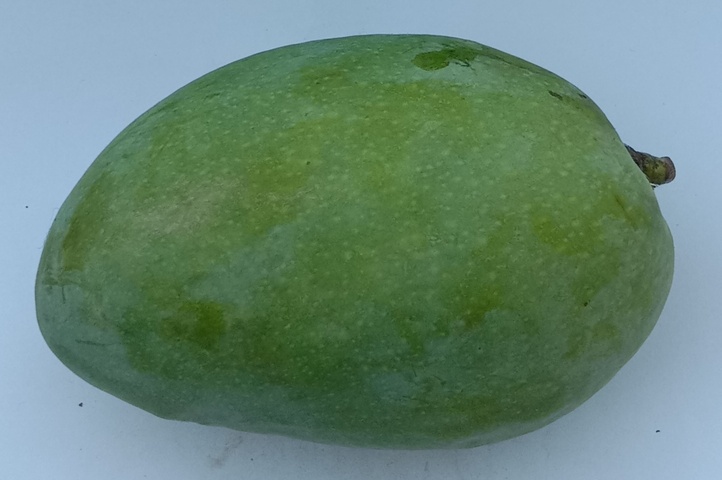
Mango variety: Chaunsa (Summer Bahisht)